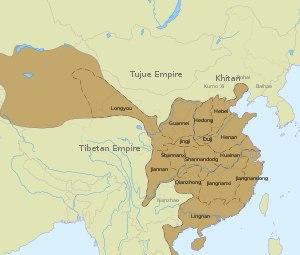
Le Protectorat général pour pacifier l'Ouest, ou Grand Protectorat général pour pacifier l'Ouest, ou Protectorat d'Anxi, est un protectorat établi par la dynastie Tang en 640 pour contrôler le bassin du Tarim. Son siège a d'abord été établi au Zhou de Xi, qui est maintenant connu sous le nom de Tourfan, avant d'être déplacé à Qiuci. C'est d'ailleurs dans cette ville que l'on localise ce siège pendant la plus grande partie de l'existence du protectorat. Les Quatre Garnisons d'Anxi, à savoir celles de Kucha, Khotan, Kashgar et Karashahr, sont créées entre 648 et 658, et font partie intégrante du Protectorat. En 659, durant le règne de l'empereur Tang Gaozong, la Sogdiane, Ferghana, Tachkent, Boukhara, Samarcande, Balkh, Herat, le Cachemire, le Pamir, la Bactriane et Kaboul font tous leur soumission à la Chine et au Protectorat. Après la révolte d'An Lushan, c'est Guo Xin qui devient Protecteur général et qui défend la région et les quatre garnisons, même après la rupture des communications avec Chang'an suite aux attaques de l'Empire du Tibet.
Le Jianghuai est une plaine et une région de Chine qui s'étend du fleuve Yangzi Jiang à la rivière Huai dans la partie centrale des provinces actuelles de l'Anhui et du Jiangsu.
L'histoire de l'administration territoriale de la Chine avant 1912 est complexe. Au cours de l'histoire, ce qui est communément appelé Chine a pris différentes formes et organisations politiques. Pour diverses raisons, à la fois les frontières et les noms des divisions politiques ont changé : parfois pour suivre la topographie, parfois pour affaiblir d'anciens États en les divisant et parfois pour réaliser un idéal philosophique ou historique. Dans l'histoire plus récente, le nombre de petits changements enregistrés est assez important. Au contraire, le manque d'informations claires et véridiques des temps anciens force les historiens et géographes à dessiner des frontières approximatives pour les différentes divisions. Toutefois, grâce aux archives impériales et aux descriptions géographiques, les divisions politiques peuvent parfois être redessinées avec précision. Pourtant, les changements naturels, tels que les changements dans le cours d'une rivière, ou le manque d'information peuvent rendre difficiles les reconstitutions des tracés pour les temps anciens.
739-742 : grande révolte berbère en Afrique du Nord. Elle se répand jusqu’à la Mésopotamie. La révolte des Berbères a plusieurs causes : faiblesse de l’administration omeyyade, rivalité entre soldats qaïsides et khalbides, excès de la fiscalité et revendication de l’égalité devant l’impôt pour tous les musulmans, arabes et nouveaux convertis, exactions de certains gouverneurs qui font des saisies de terres, des réquisitions de laine, et réduisent des femmes en esclavage pour les harems de l’Orient.
Un circuit ou voie, littéralement, voie ou circuit), était une division administrative historique de la Chine, ainsi qu'un type de division administrative historique et moderne du Japon. Le caractère Do sert également a désigner des divisions administratives toujours utilisées actuellement en Corée du Nord et du Sud.
La Conquête des Turcs Occidentaux, aussi nommés Tujue Occidentaux dans les chroniques chinoises, est une campagne militaire lancée en 657 et dirigée par le général Su Dingfang de la dynastie Tang. Elle vise le Khaganat des Turcs Occidentaux dirigé par le qaghan Ashina Helu. Le vrai début du conflit entre les Chinois et les Turcs occidentaux date de 640, avec l'annexion par les Tang de Karakhoja, un des royaumes-oasis du Bassin du Tarim et allié des Turcs Occidentaux. Plusieurs de ces royaumes-oasis étaient jadis des vassaux de la dynastie Tang ; mais l'un après l’autre, ils ont fait allégeance aux Turcs Occidentaux a cause des ambitions militaires et expansionnistes Chinoises. L'expansion des Tang en Asie centrale continue avec les conquêtes de Karachahr en 644 et Kucha en 648.